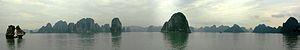
Un panorama de la baie d'Halong, au Viêt Nam.
Théophane ou Jean-Théophane Vénard, né le 21 novembre 1829 à Saint-Loup-sur-Thouet et mort le 2 février 1861 à Hanoï, est un prêtre des Missions étrangères de Paris. Missionnaire au Tonkin, il y est condamné à mort et exécuté. Il est par la suite déclaré bienheureux, puis saint, par l'Église catholique.
La baie d'Ha Long, baie d'Halong ou baie d'Along est une vaste baie naturelle d'eau marine de plus de 43 000 hectares située entre Hạ Long et le parc national de Cat Ba de l’île de Cat Ba, dans le golfe du Tonkin de la mer de Chine méridionale, de la province de Quảng Ninh au nord du Vietnam, à la frontière chinoise du Dongnan Qiuling, à 170 km à l'est de la capitale Hanoï. Ses 120 km de côte littorale, son panorama marin naturel préservé spectaculaire et exceptionnel de 1 969 îles karstiques calcaires immergées, et la richesse biologique de son écosystème tropical lui valent d'être inscrite sur la liste du Patrimoine mondial de l'UNESCO depuis le 17 décembre 1994. Ce site du club des plus belles baies du monde, élu en 2011 une des sept nouvelles merveilles de la nature, est une des plus importantes destinations de tourisme au Vietnam et de tourisme du monde avec 2,5 millions de visiteurs annuels en 2015.